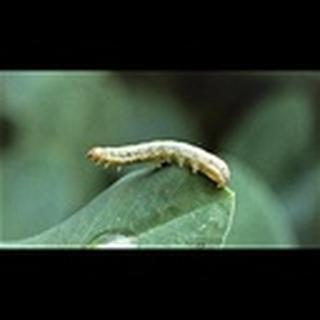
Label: cotton_army_worm